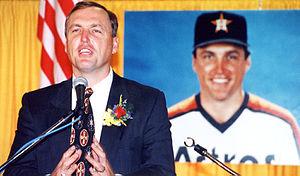
Terry Stephen Puhl est un voltigeur de baseball ayant joué dans les Ligues majeures de 1977 à 1991. Il a joué toute sa carrière, sauf quinze matchs, avec les Astros de Houston, qu'il représente au match des étoiles du baseball majeur en 1980.